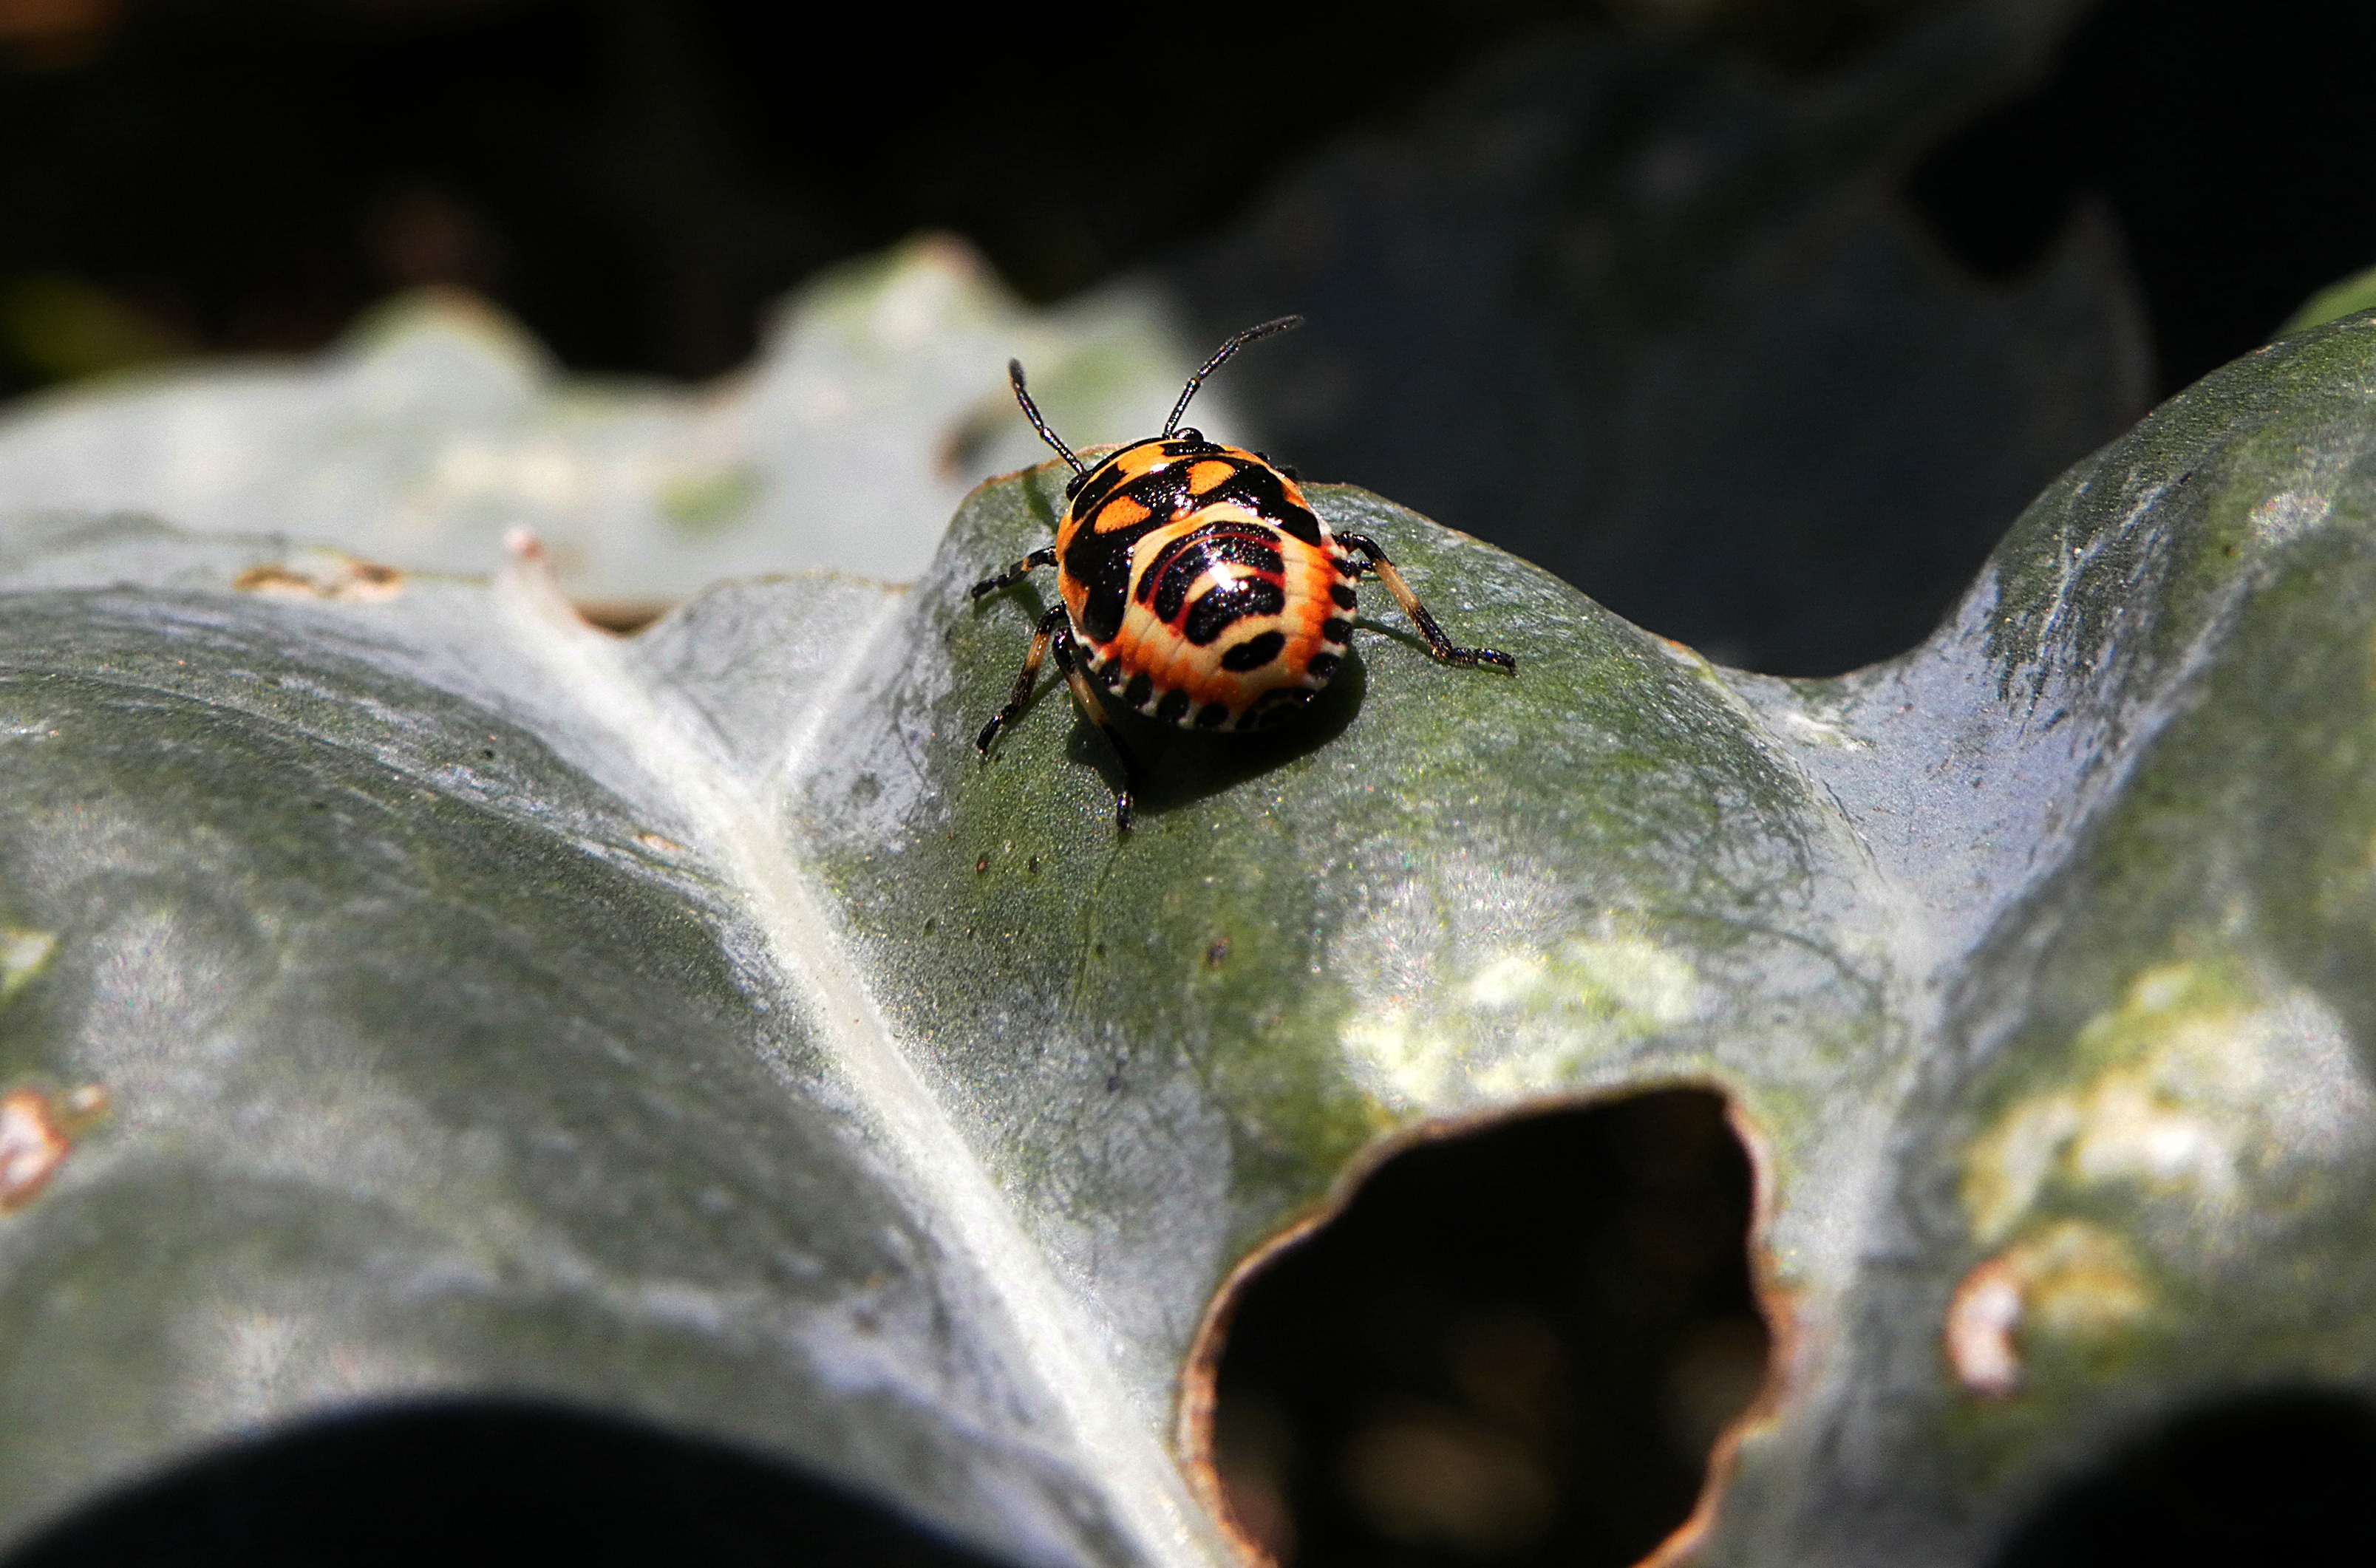
nature, photography, leaf, flower, wildlife, green, insect, flora, fauna, invertebrate, close up, wasp, samsungwb5500, macro photography, moths and butterflies